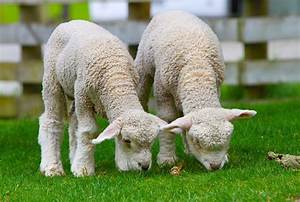
Label: sheep